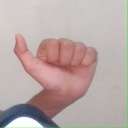
अक्षर: त